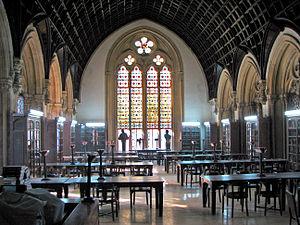
Librairie de l'Université de Bombay, Inde